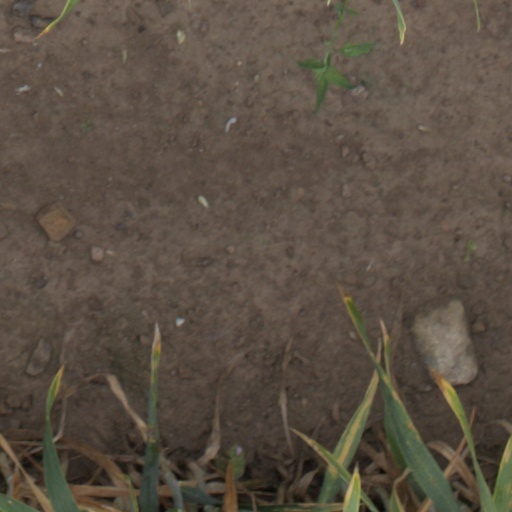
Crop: wheat